Question: When was the picture taken?
Tambaya: Yaushe aka ɗauka hoton?
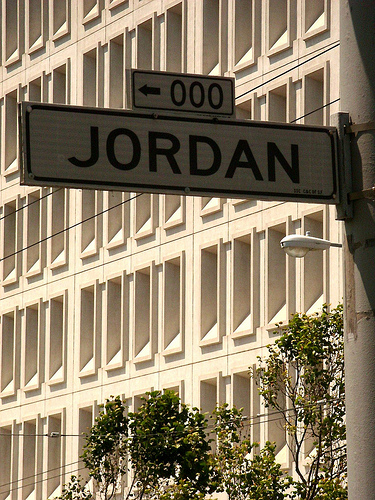
Answer: During the day.
Amsa: Da rana.